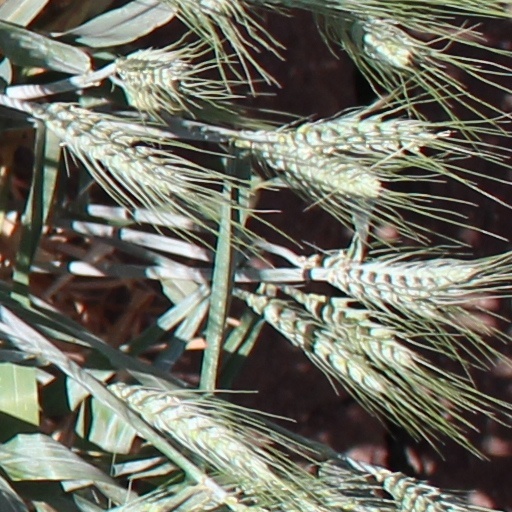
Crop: wheat